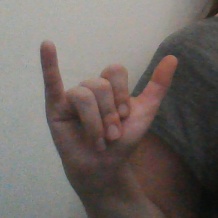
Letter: ya